Education in Croatia

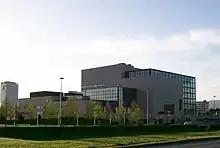
National and University Library in Zagreb

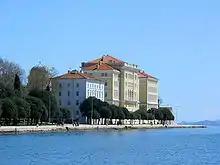
University of Zadar, 1396

The distinction between the programs taught at universities and polytechnics used to be the length of studies and the final classification of the students. However, this line is being blurred by the implementation of the Bologna process. Previously, the "veleučilište" approximately matched the German concept of Fachhochschule.